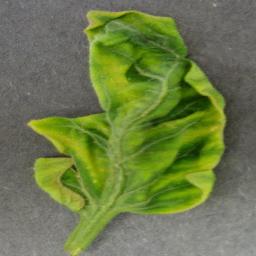
Label: Tomato___Tomato_Yellow_Leaf_Curl_Virus